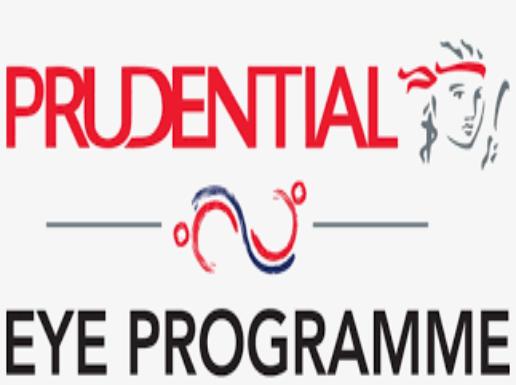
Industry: Others